NHIndustries NH90

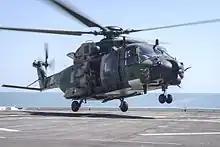
A Royal Australian Navy MRH-90 in 2015

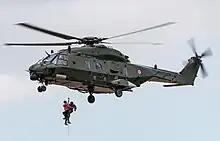
Belgian NH90 with two people on the winch, 2015

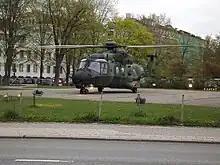
Finnish Defence Forces NH90 in Turku, Finland in May 2012

One key innovation of the rotorcraft is the four-channel fly-by-wire control system employed; the NH90 is the first helicopter in the world to be equipped with full fly-by-wire flight controls. A four-axis autopilot is also integrated with the fly-by-wire system, as are mission and navigation systems, to enable greater autonomy during operations and reduce pilot workload. The flight envelope of the NH90 is capable of all-weather day-and-night operations, ship-borne operations during high sea states, across a temperature range from −40 °C to +50 °C, and up to a maximum altitude of 20,000 feet. Power is provided by a pair of turboshaft engines, dependent on customer selection, the NH90 is either fitted with Rolls-Royce Turbomeca RTM322 or General Electric CT7-8F powerplants; exhaust gases from the engines are filtered through an infrared suppression system for decreased sensory visibility. The NH90 has three gearboxes including the Main Gearbox (MGB), Intermediate Gearbox (IGB), and a Tail Rotor Gearbox (TGB).